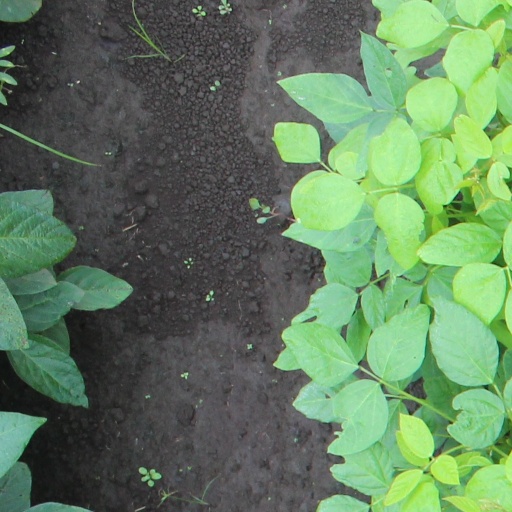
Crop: soybean